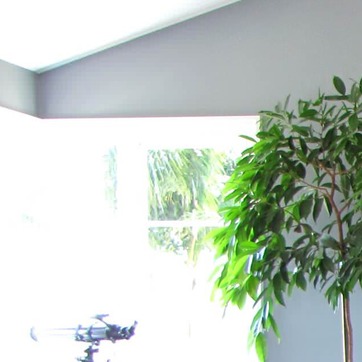
Material: glass